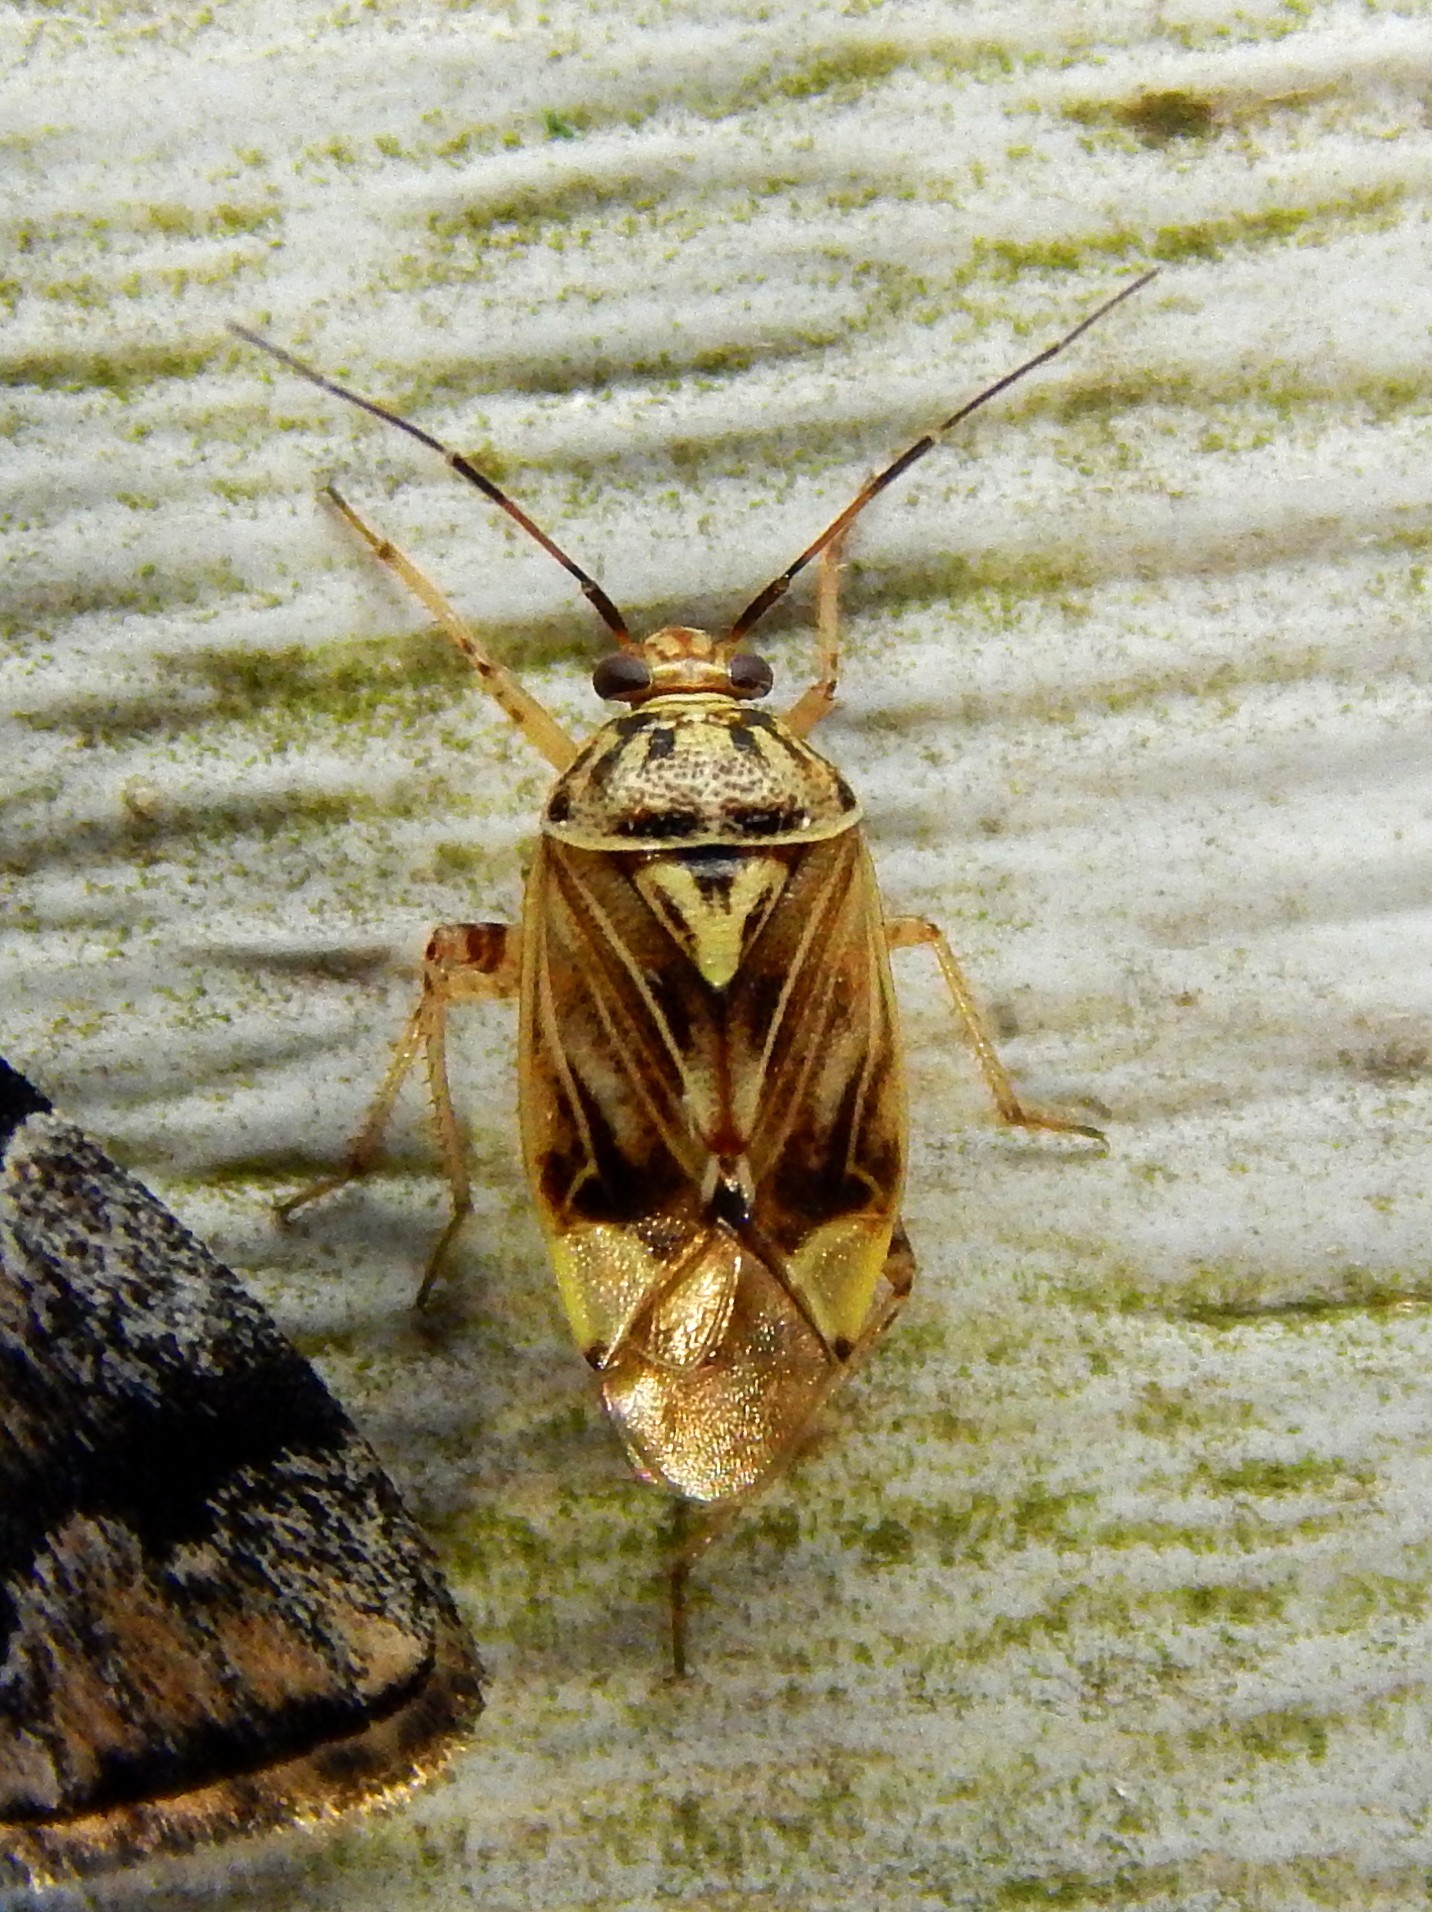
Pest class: lygus_bug